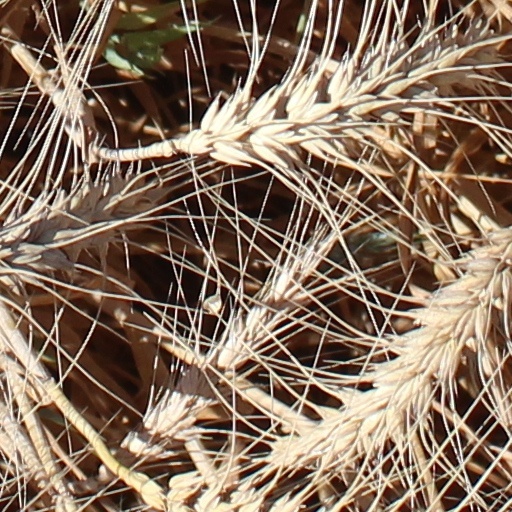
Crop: wheat